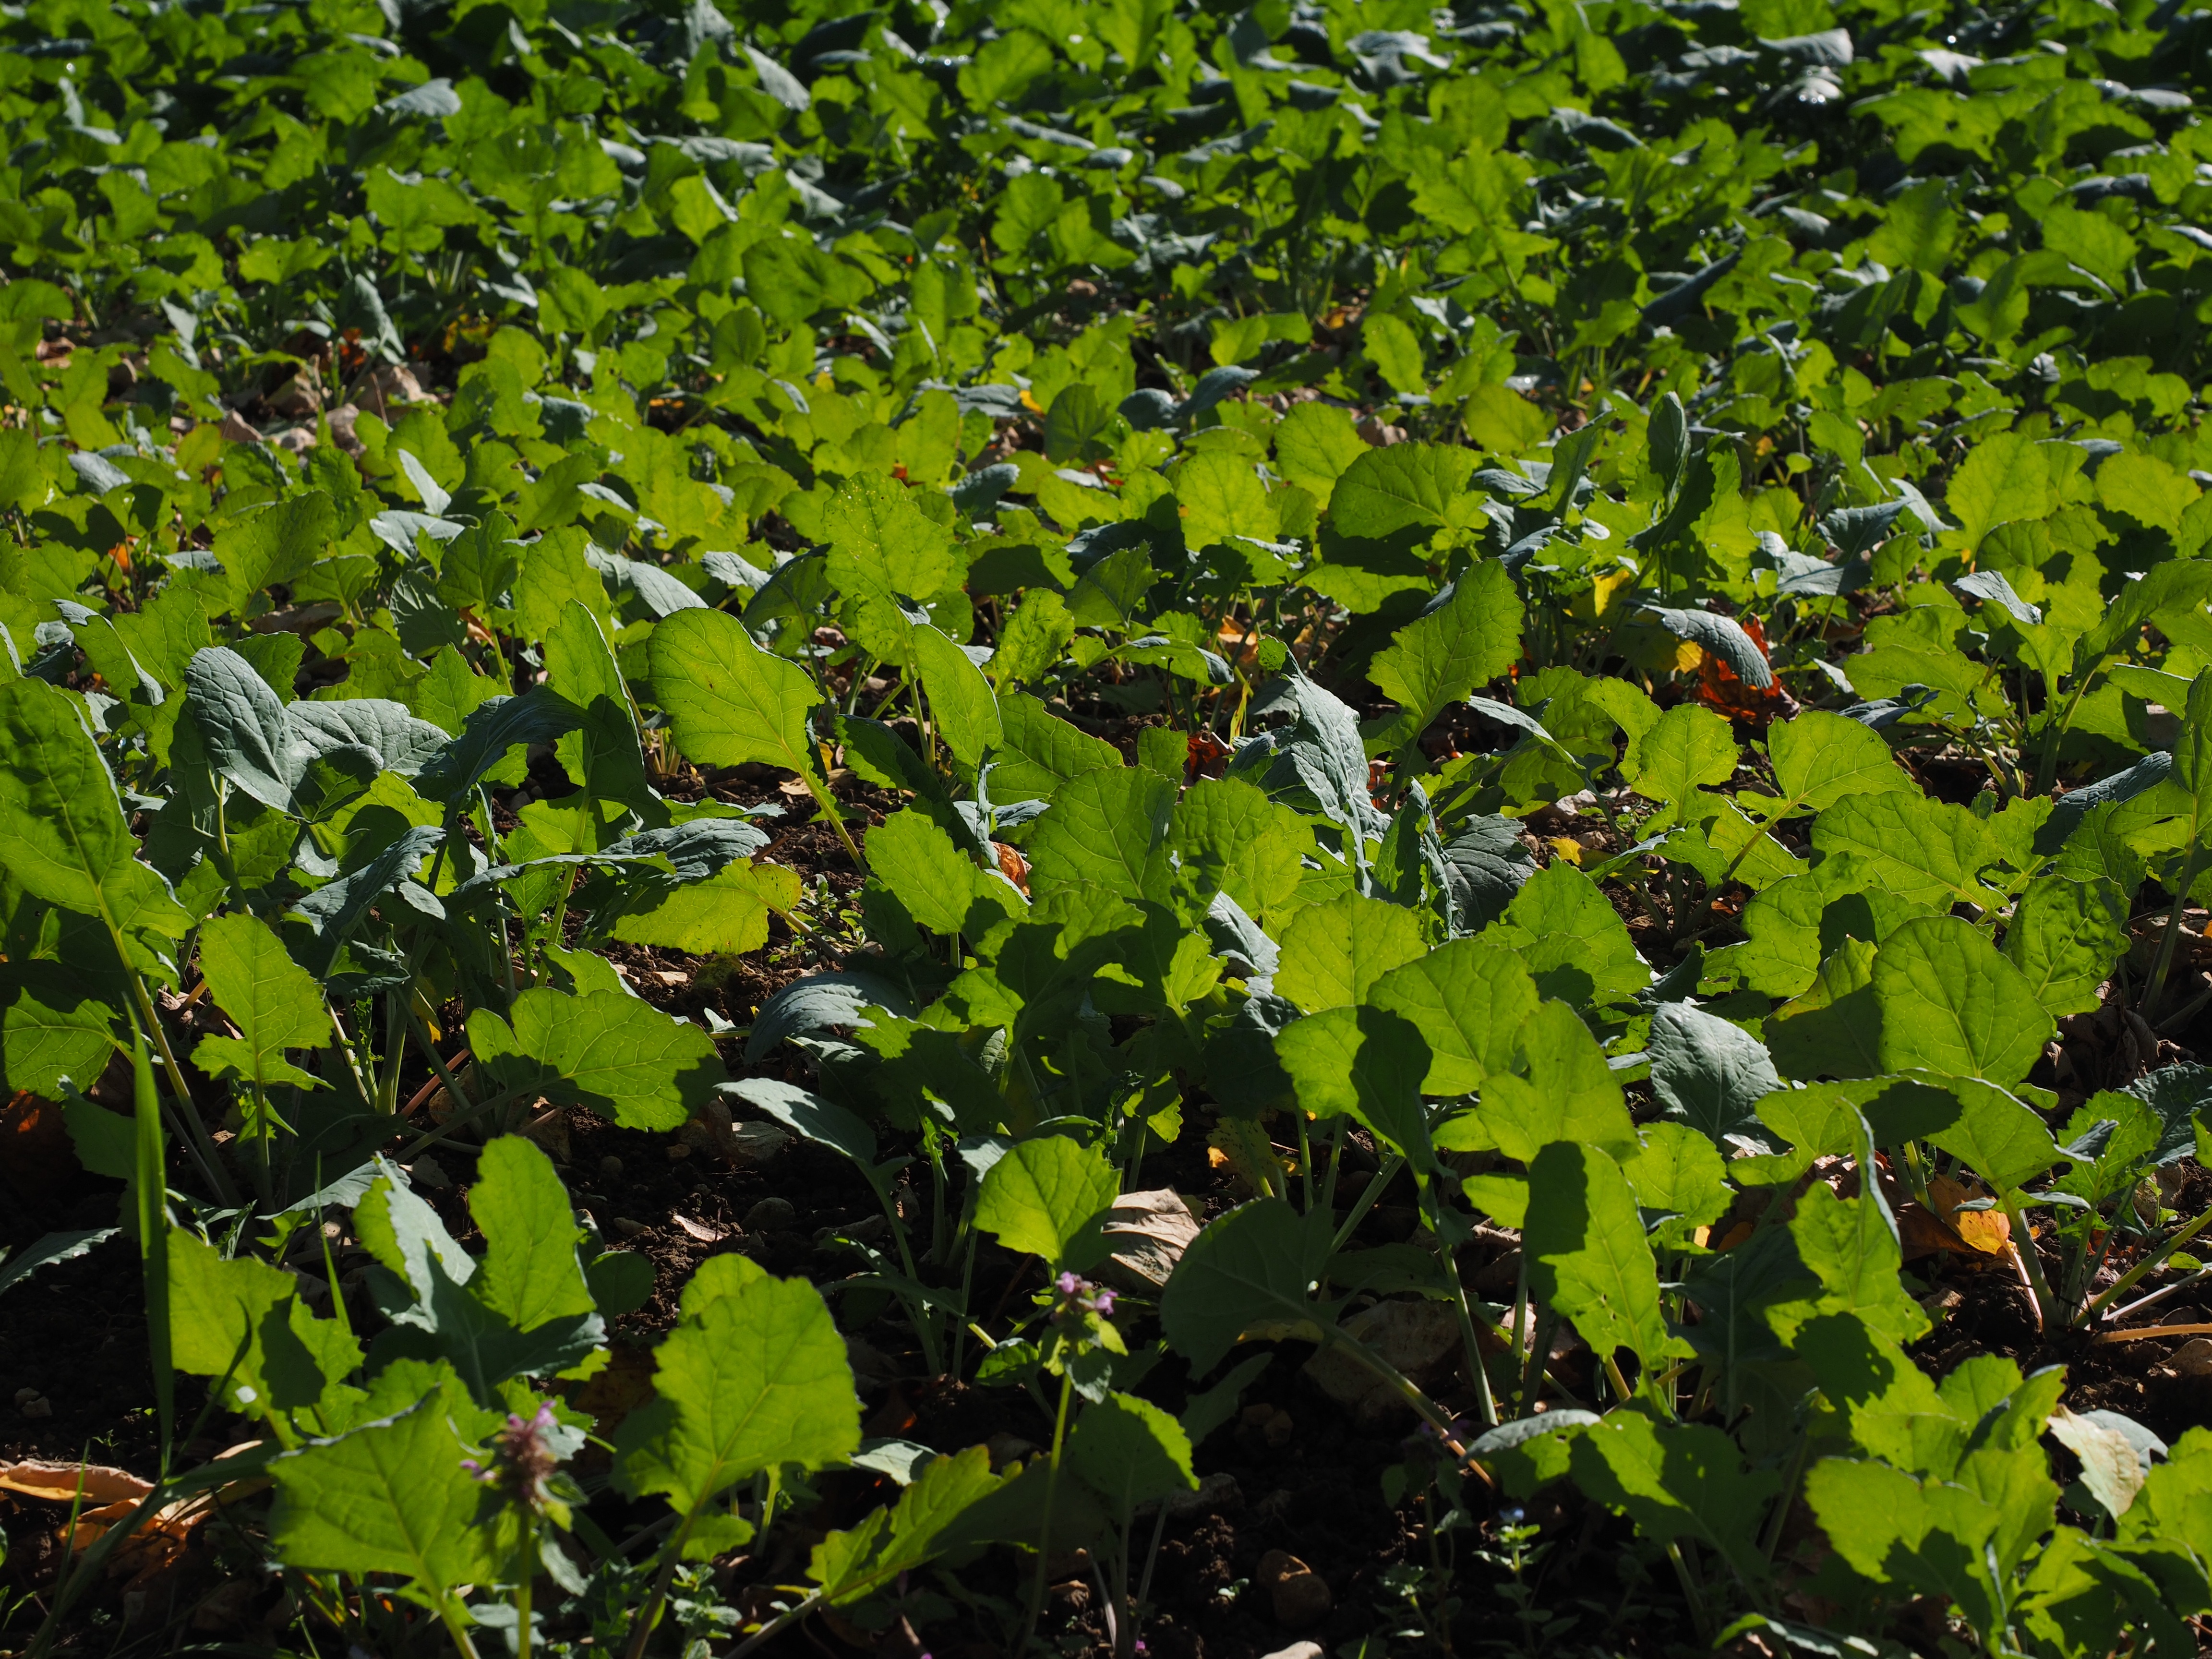
tree, plant, field, fruit, leaf, flower, food, green, produce, crop, agriculture, garden, flora, shrub, brassicaceae, oilseed rape, flowering plant, brassica napus, annual plant, land plant, green manure, winter oilseed rape, reps, lewat